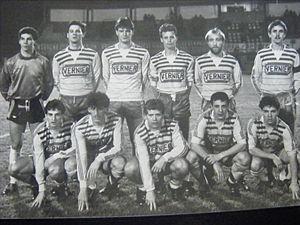
AS CREIL Saison 1985-1986
L'Association des Football Clubs Creil est un club français de football fondé en 1906 et basé à Creil.